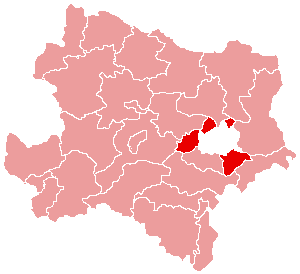
Bezirk Wien-Umgebung
Bezirk Wien-Umgebung er et distrikt i Niederösterreich, som opstod i 1954, da det blev fraskilt fra Wien. Det består af fire usammenhængende områder, nemlig henholdsvis omkring Klosterneuburg, Schwechat, Purkersdorf og Gerasdorf.